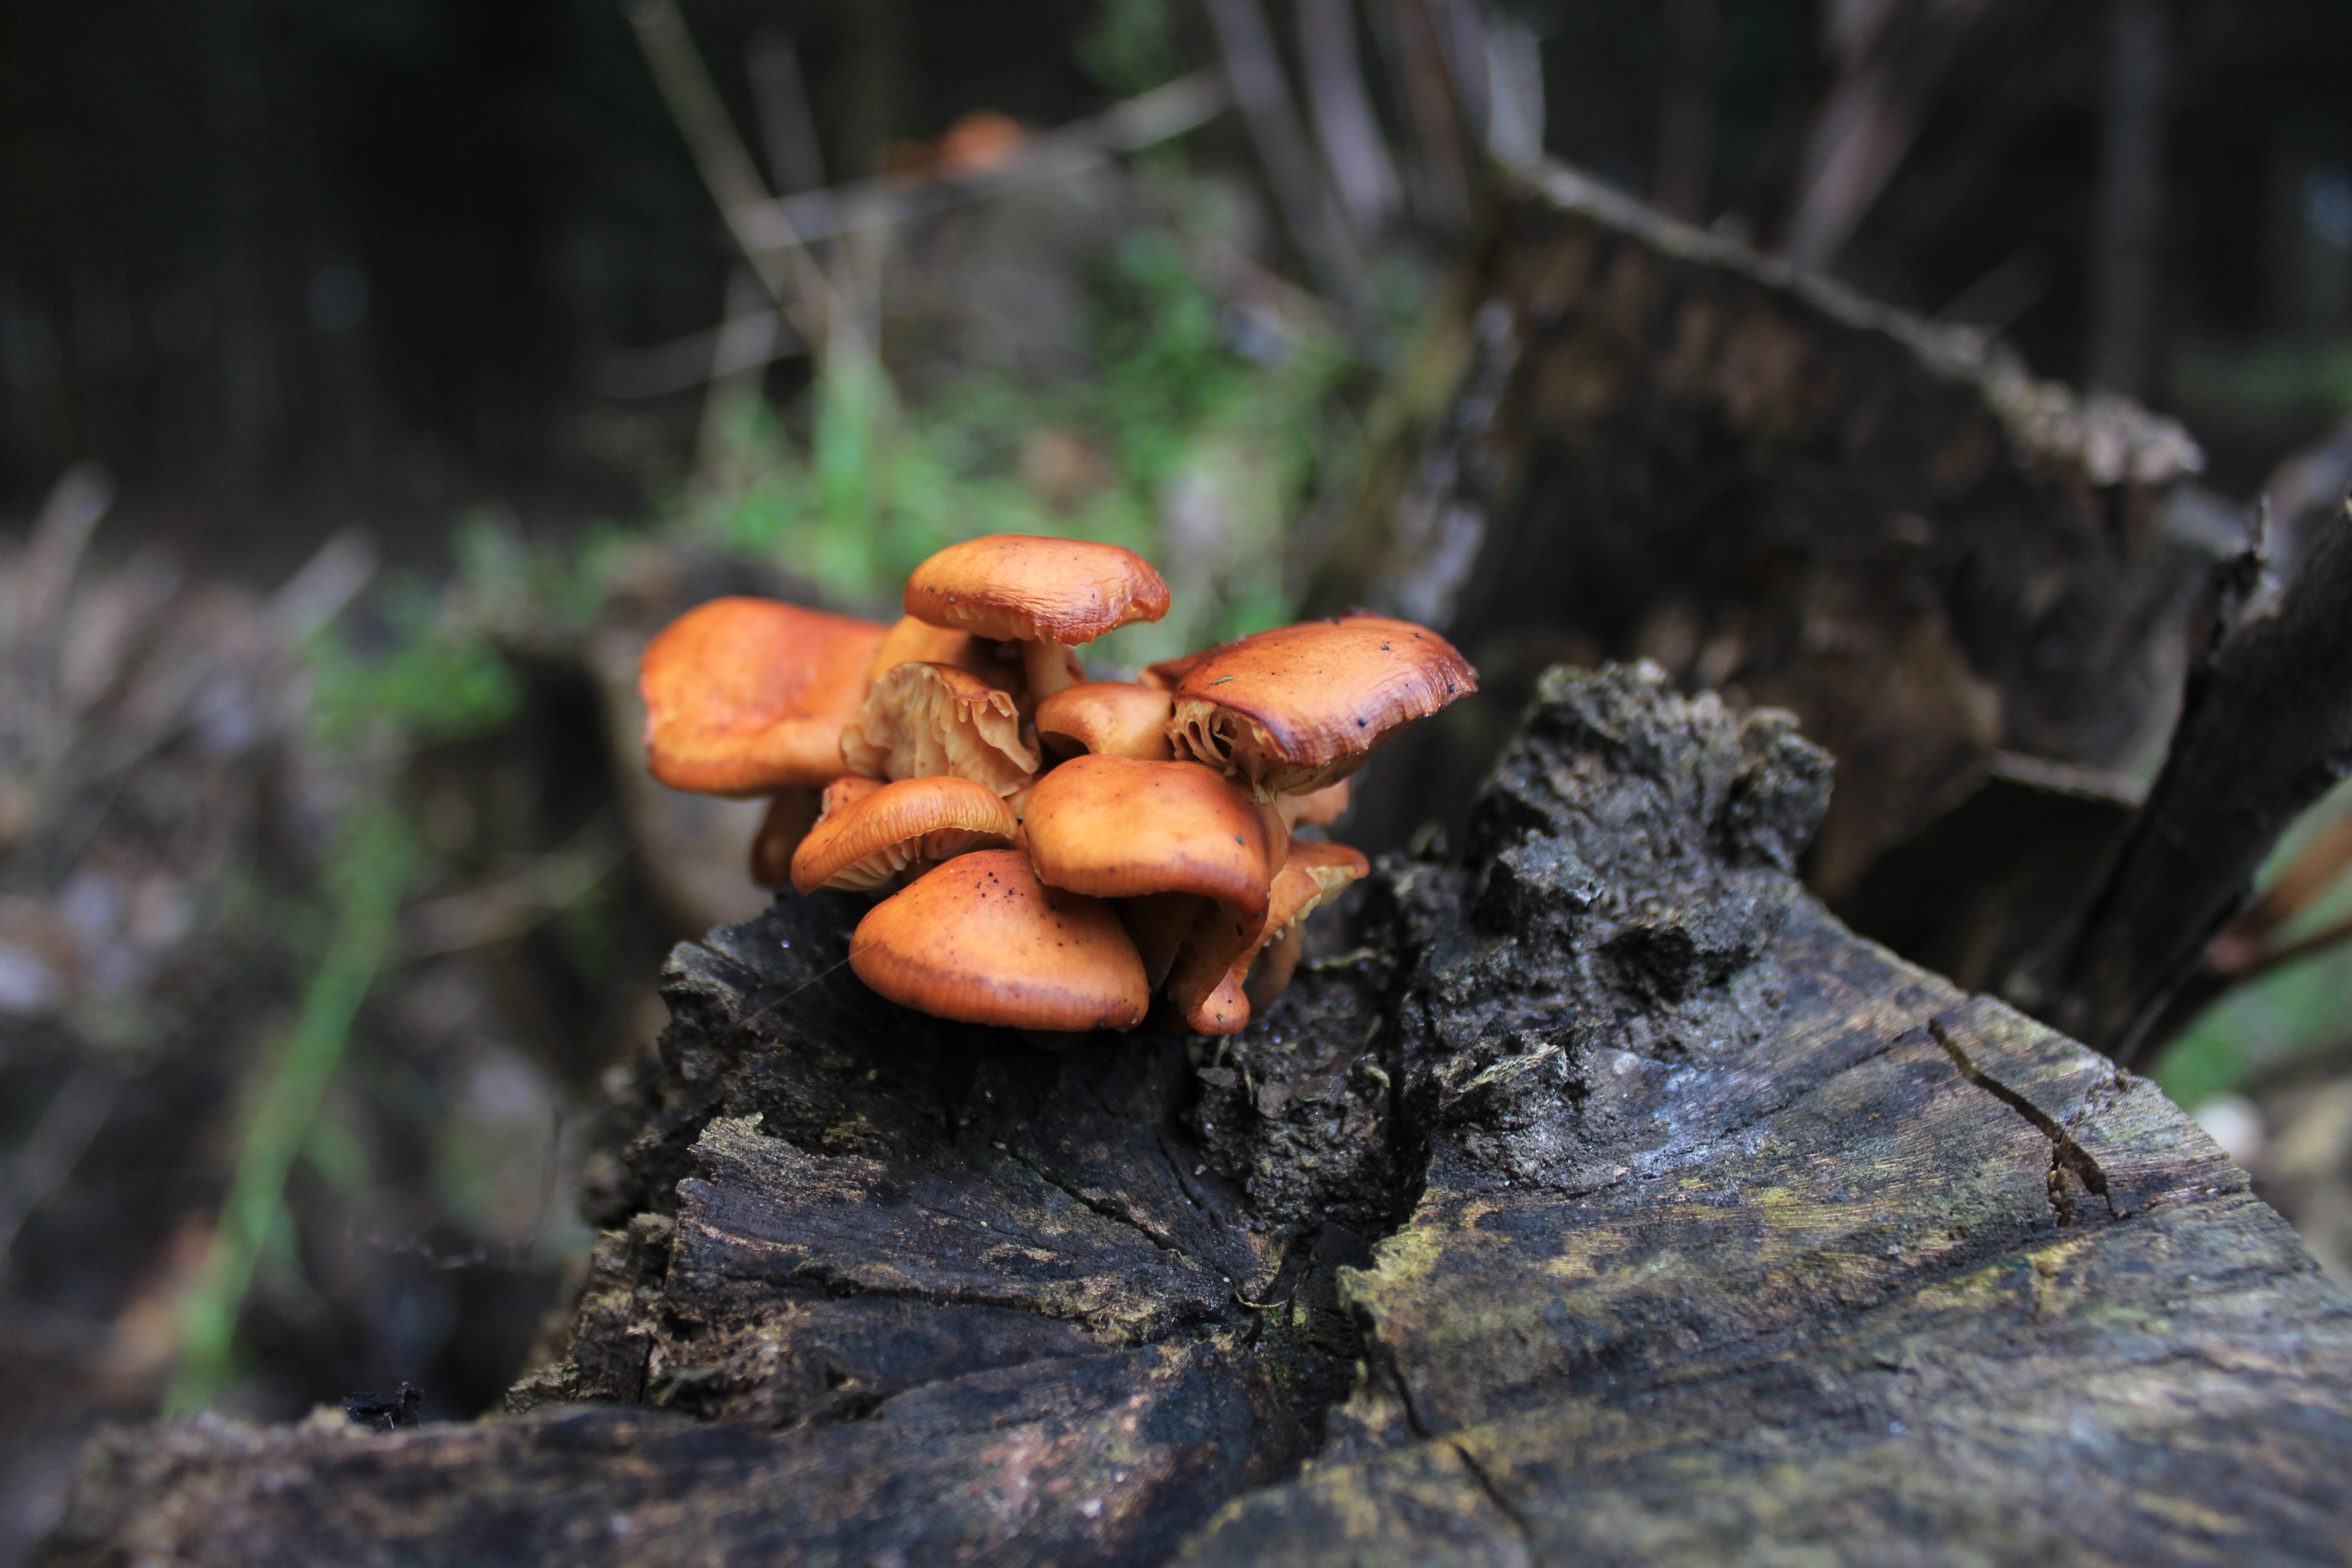
tree, nature, forest, wood, meadow, leaf, atmosphere, macro, autumn, soil, mushroom, flora, fauna, fungus, mushrooms, logging, woodland, tree stump, bolete, auriculariales, mood, tree trunks, macro photography, autumn light, oyster mushroom, edible mushroom, medicinal mushroom, agaricomycetes, penny bun, auriculariaceae, auricularia, wood ear